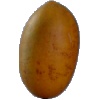
Label: Cucumber Ripe 2